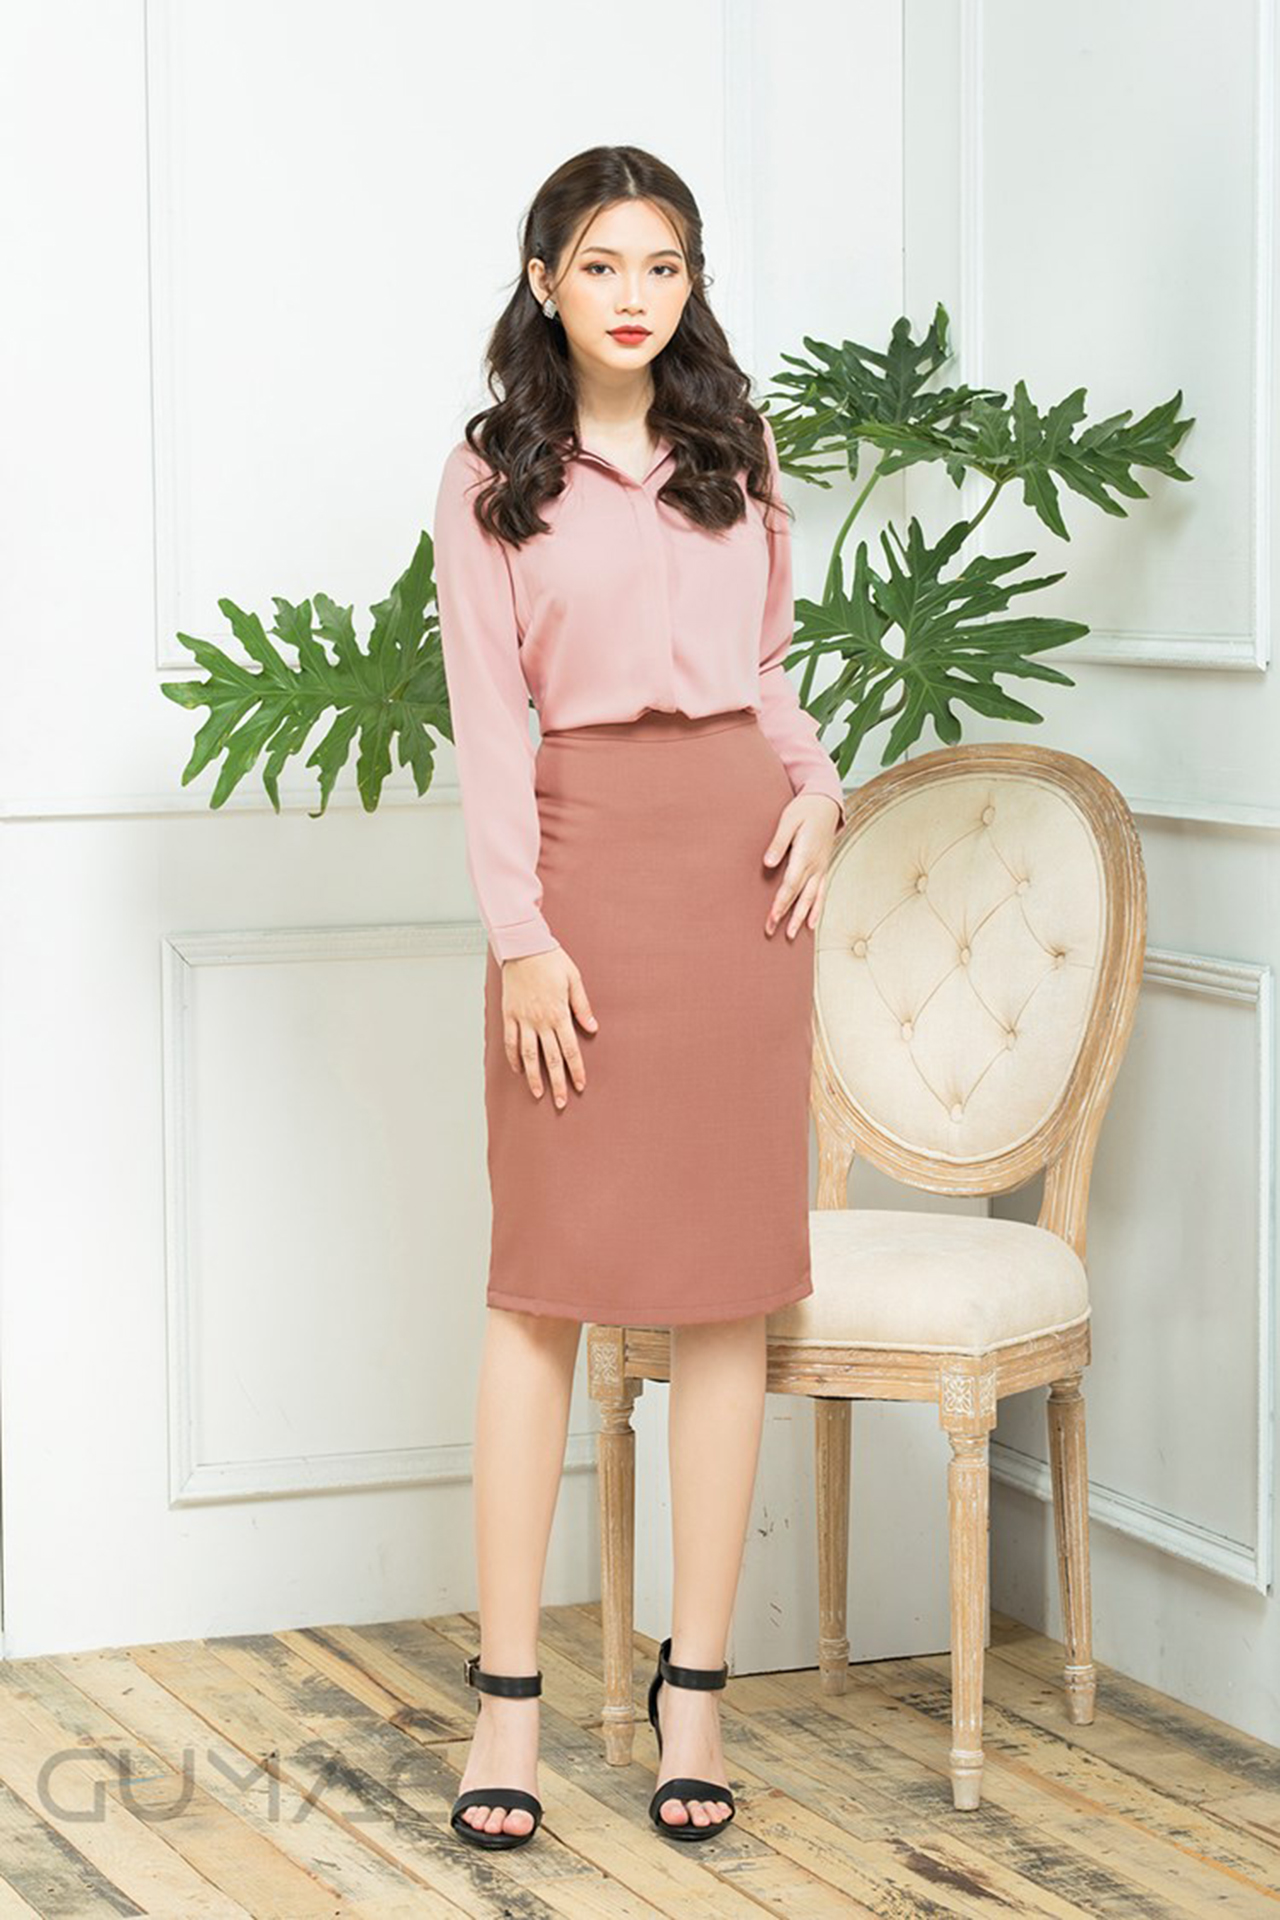
office, fashion, shirt, dress, trousers, clothing, shoulder, pink, waist, neck, lady, sleeve, peach, joint, footwear, collar, knee, beige, Pencil skirt, leg, fashion model, Sheath dress, a line, shoe, pattern, trunk, formal wear, abdomen, blouse, top, cocktail dress